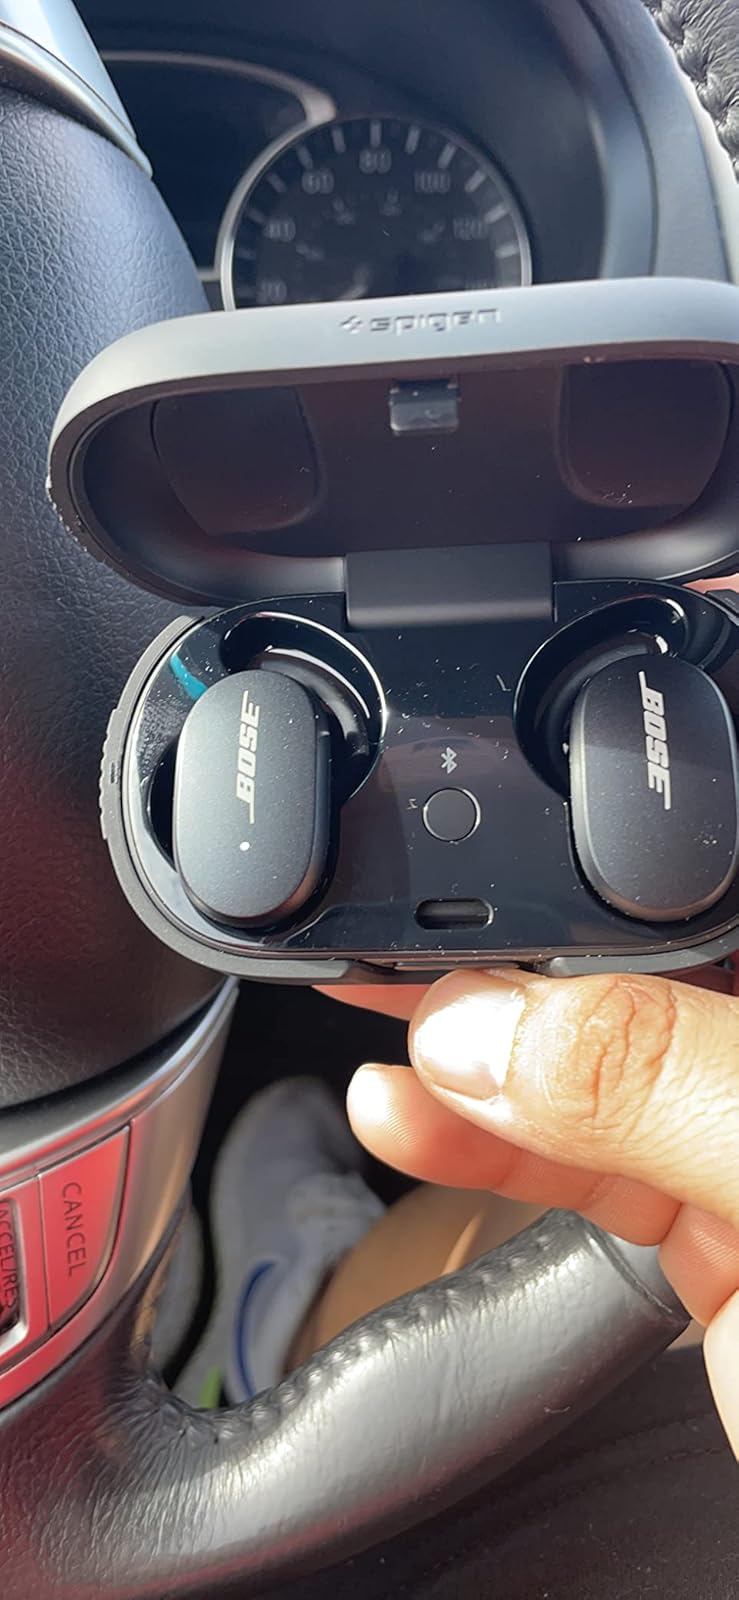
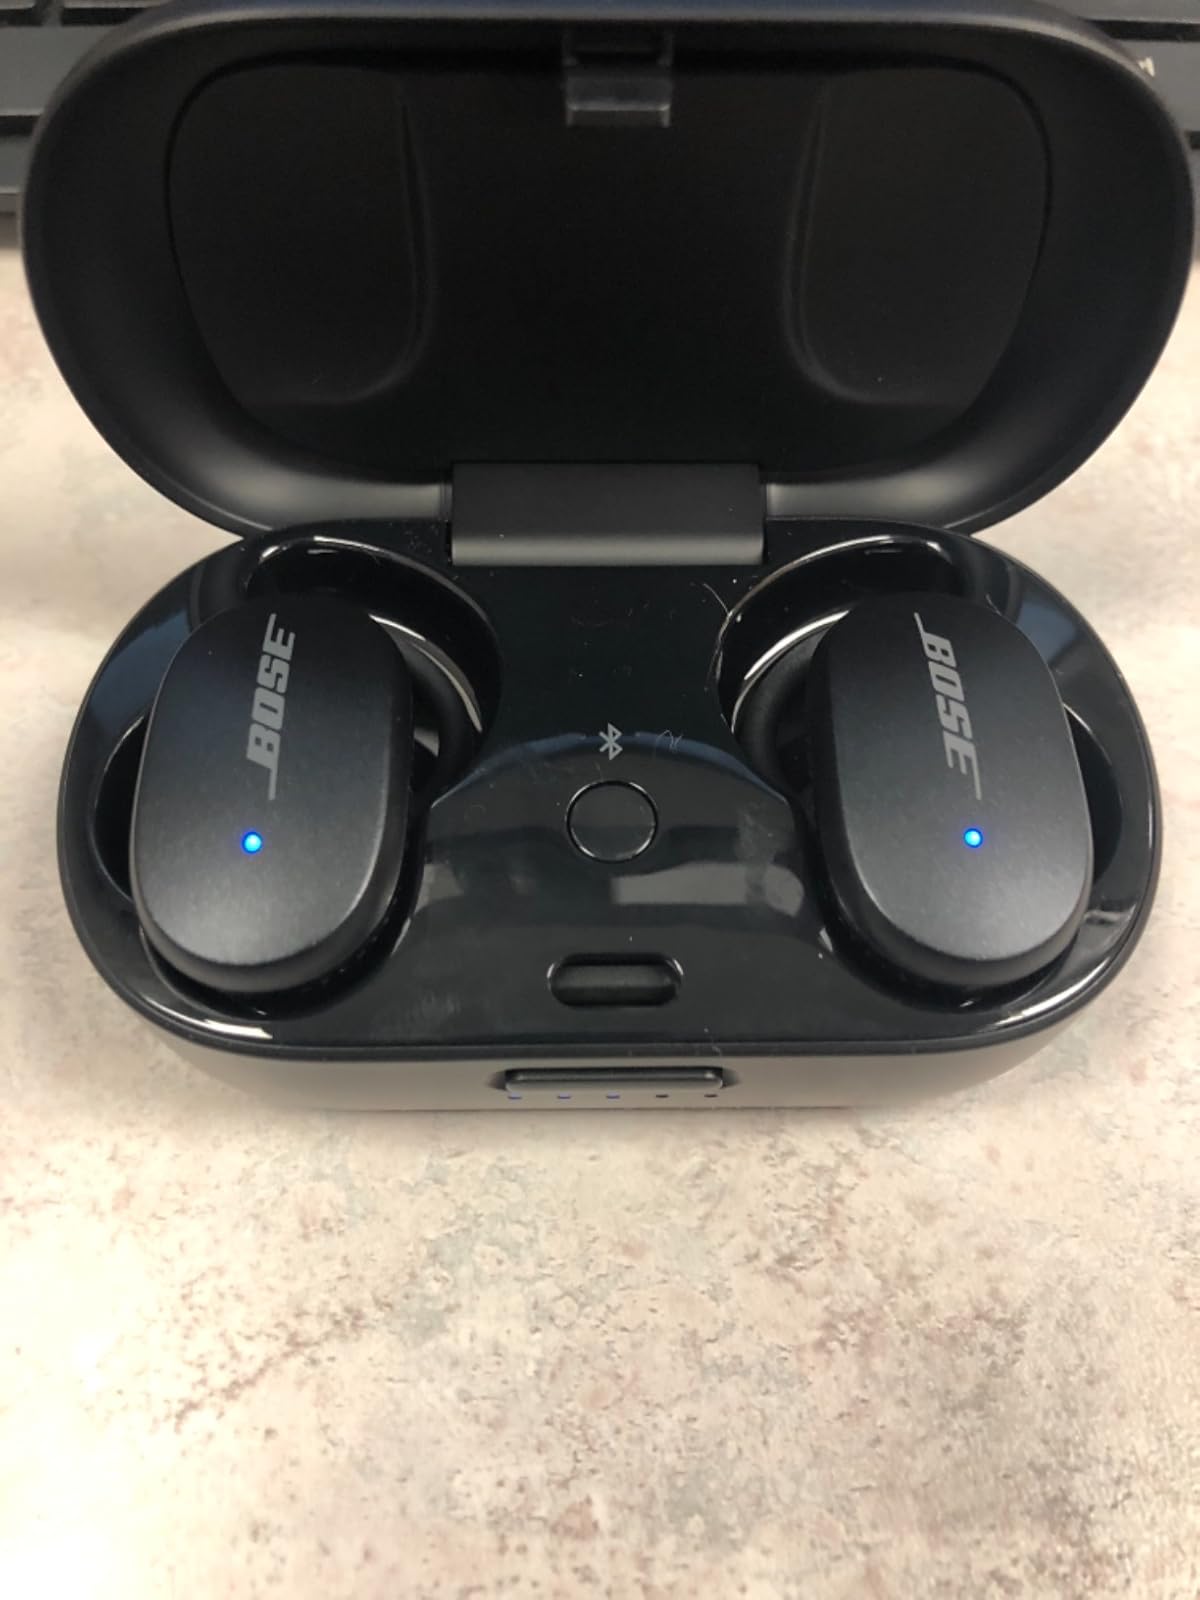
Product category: earbuds
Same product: yes